Francis William Newman

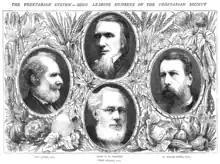
Newman (top-centre) pictured along with other leading members of the Vegetarian Society, John Davie (left; 1800–1891), Isaac Pitman (bottom-centre; 1813–1897), William Gibson Ward (right; 1819–1882)

Newman joined the Vegetarian Society in 1868, and was President of the Society from 1873 to 1884. He was opposed to the dogmatic ideas of raw foodism and objected to the disuse of flavourings and salt. He commented that "the number of dogmatic prohibitions against everything that makes food palatable will soon ruin our society if not firmly resisted." In 1877, Newman criticized a raw food book of Gustav Schlickeysen.